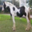
Label: horse